Nafees Bin Zafar

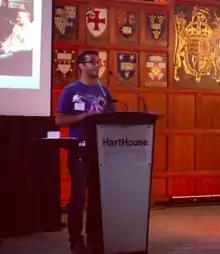
Nafees Bin Zafar speaking at the 2014 Aspire Conference, at the University of Toronto's Hart House

Nafees Bin Zafar (born 1978) is a visual effects and computer graphics software engineer of Bangladeshi origin based in Los Angeles, United States. He is currently Principal Engineer at animation studio DreamWorks Animation. In 2008, he received an Academy Scientific and Technical Award in Scientific and Engineering Award (Academy Plaque) category for the development of the fluid simulation system at Digital Domain., becoming the first person of Bangladeshi origin to win an Academy Award in any category. He also received an Academy Scientific and Technical Award in Technical Achievement Award (Academy Certificate) category in 2015 for the separate development of two large-scale destruction simulation systems based on Bullet.